D. Putnam Brinley

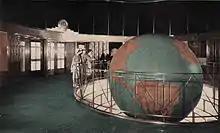
The lobby of the Daily News Building in New York City features Brinley's Great Terrestrial Globe.

At the time of Brinley's death, many obituaries noted the decorative maps that he created for Liberty Memorial, in Kansas City, Missouri. These maps, painted in 1926, continue to be a permanent exhibit in Memory Hall of the National World War I Museum, which is now part of the Memorial site. Brinley also created a mural for the Brooklyn Savings Bank, for which he was awarded the Gold Medal of Honor of the Architectural League of New York. Finally, he created the Great Terrestrial Globe that sat in the lobby of the Daily News Building in New York City.